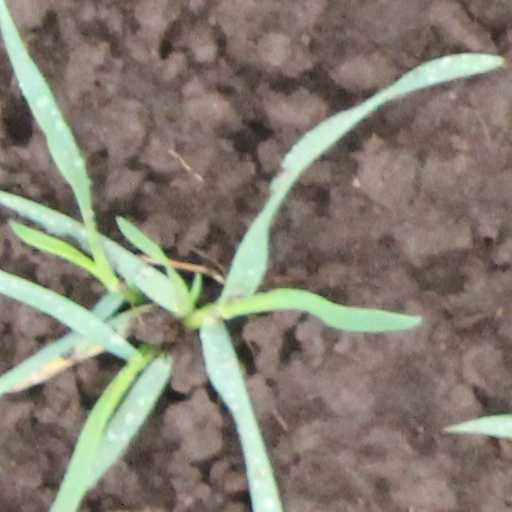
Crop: wheat